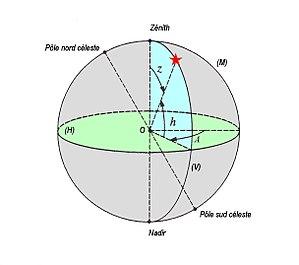
Système de coordonnées horizontales
Une armille est un instrument de mesure et d'observation astronomique utilisé dès le IIIᵉ siècle av. J.-C. par Ératosthène puis au siècle suivant par Hipparque. Son usage, sous sa forme originelle, se perpétue jusqu'à la Renaissance.